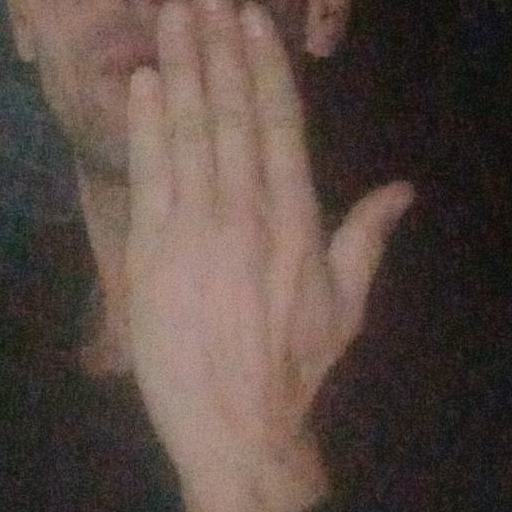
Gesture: stop_inverted